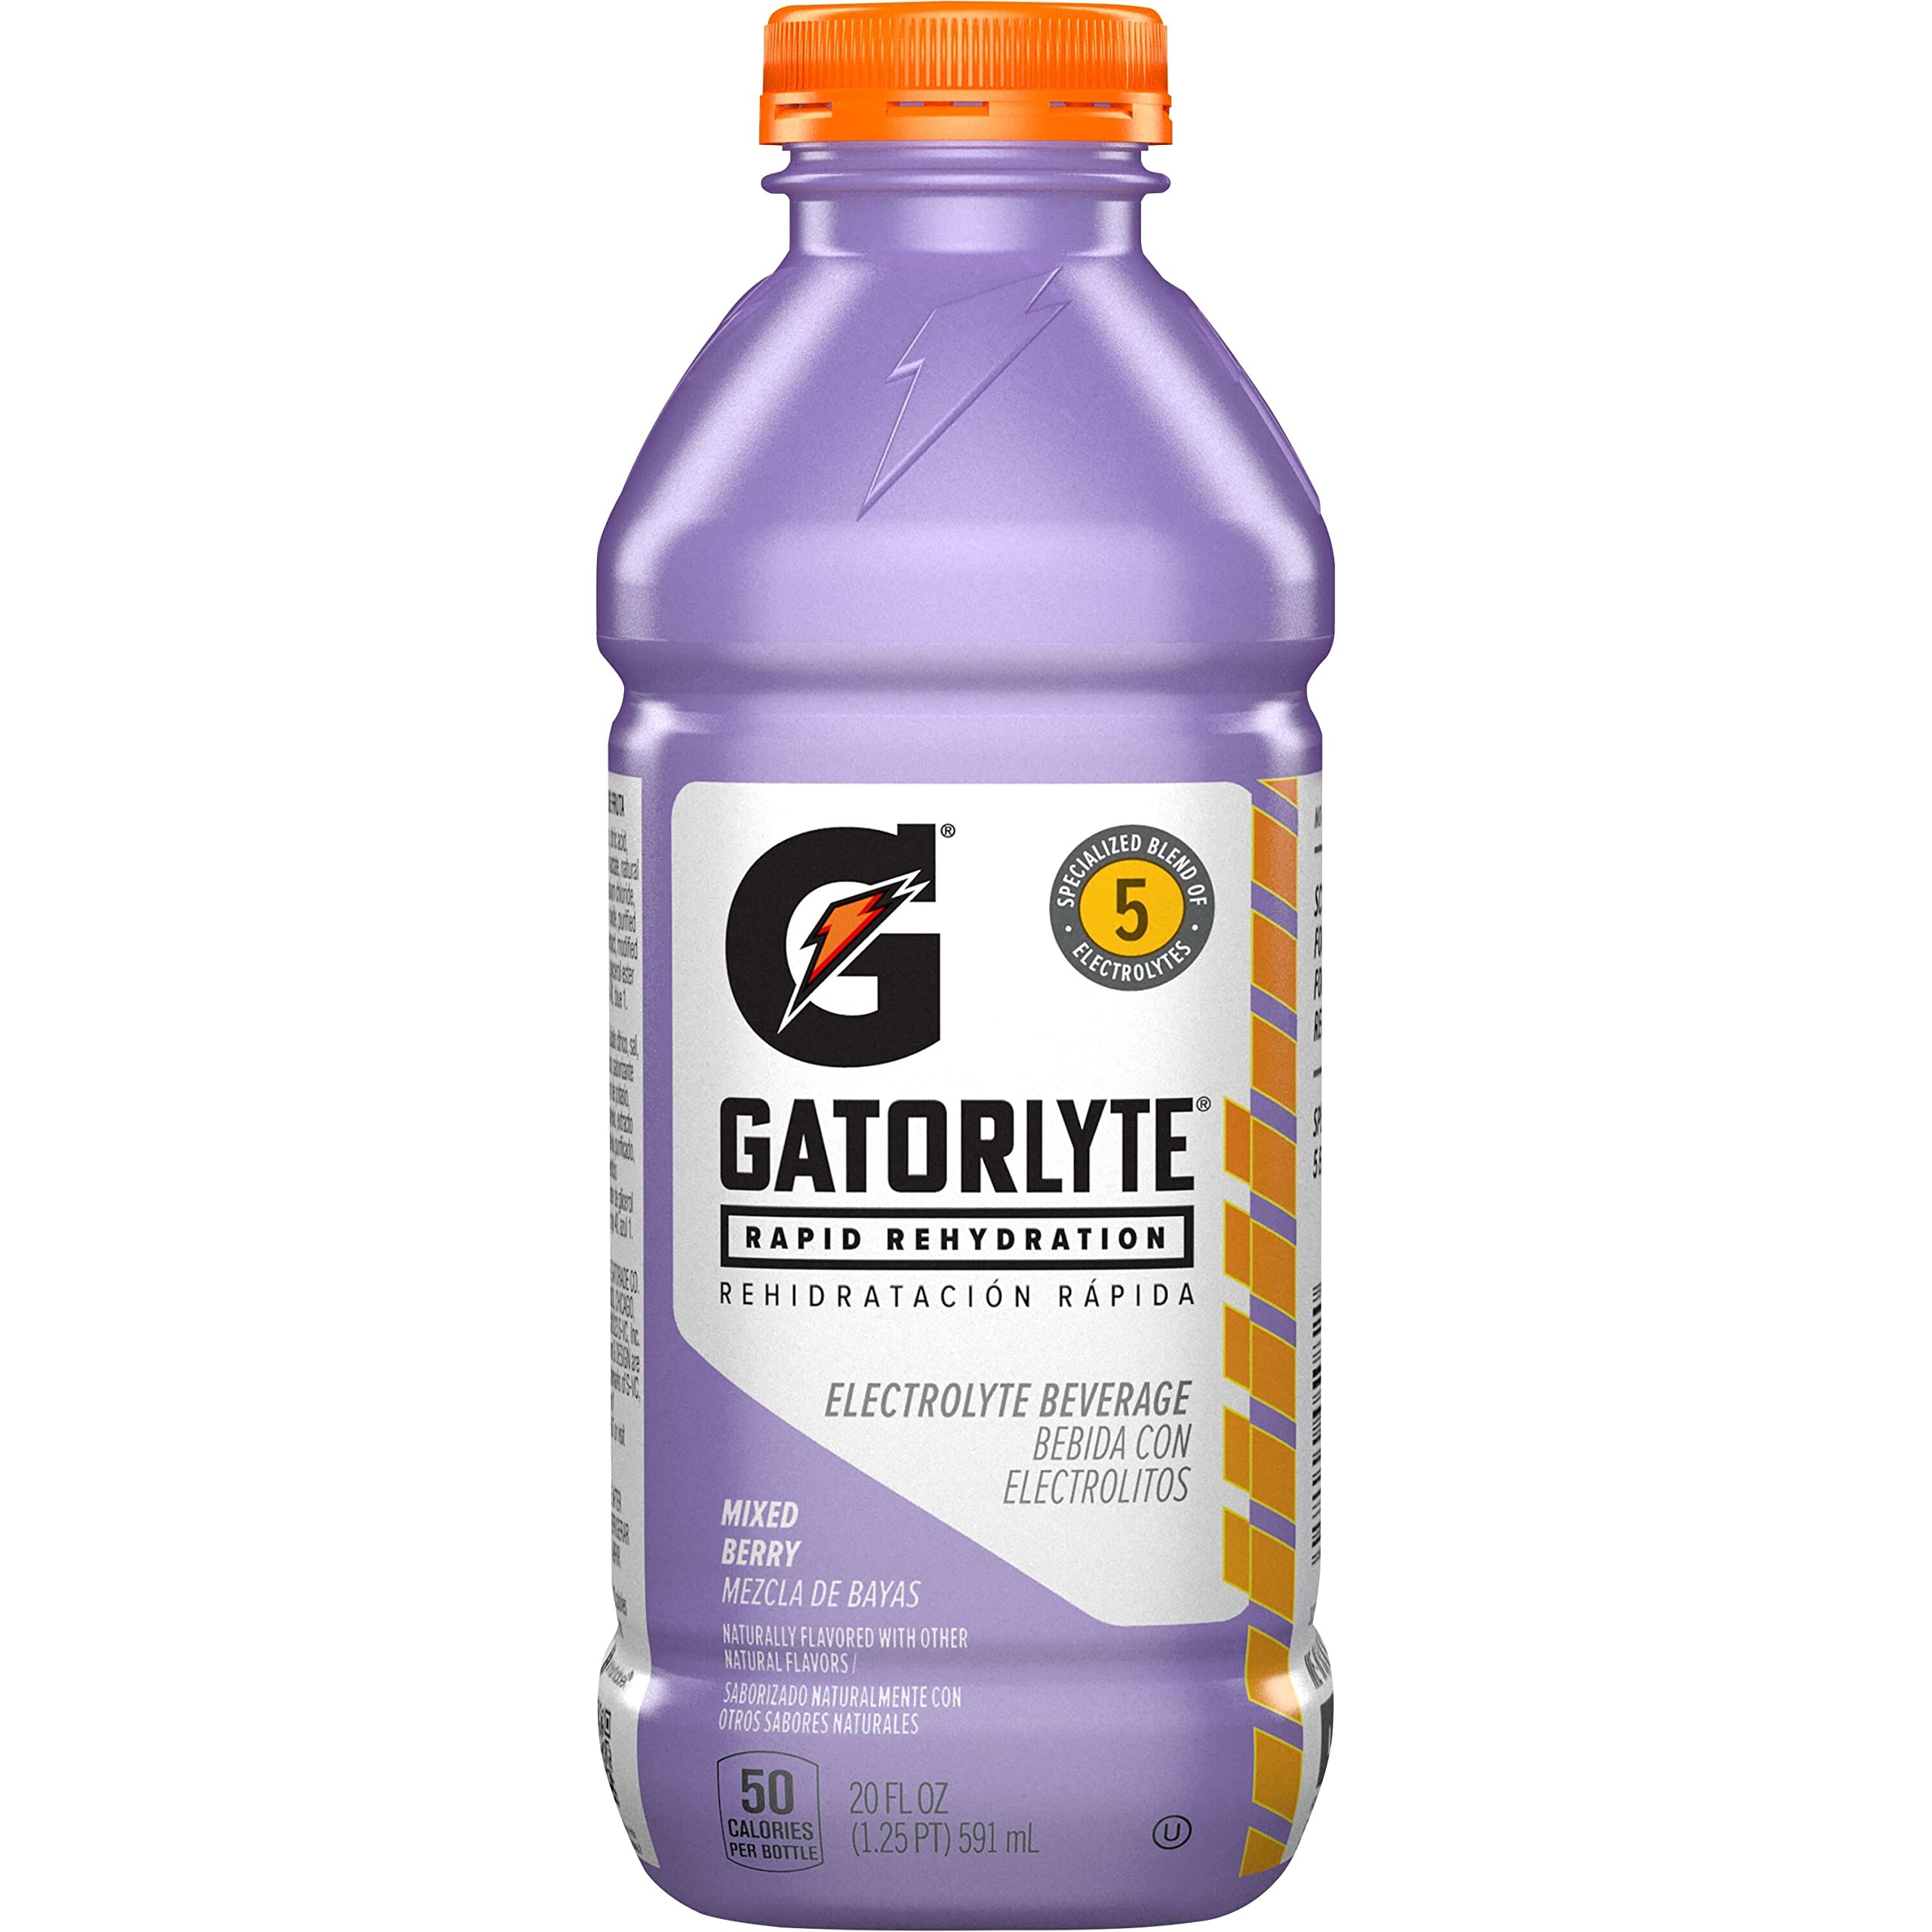
Item Name: Gatorlyte Rapid Rehydration Electrolyte Beverage, Mixed Berry, 20oz Bottle
Bullet Point 1: Premium Ingredients: Gatorade sports drink contains electrolytes and carbohydrates to help hydrate and replenish energy during and after workouts.
Bullet Point 2: Mixed Berry Flavor: Delicious berry flavored drink that provides a burst of fruity flavor.
Bullet Point 3: No Artificial Sweeteners: Gatorade sports drink is made without artificial sweeteners like aspartame and sucralose.
Bullet Point 4: Low Calorie: With only 25 calories per 8.4 fl oz can, Gatorade sports drink is a great low calorie option.
Bullet Point 5: Convenient Packaging: Comes in a 20 fl oz can that is easy to store and transport.
Product Description: Naturally flavored with other natural flavors. No artificial sweeteners or flavors. 50 Calories per bottle. 490 mg sodium, 350 mg potassium, 1,040 mg chloride, 105 mg magnesium, 120 mg calcium. Lower Sugar: 60% Less sugar than leading sports drink. Gatorlyte contains 12 g total sugars per 12 fl oz serving, the leading sports drink contains 34 g total sugars per 20 fl oz serving. Low calorie, 40 calories or less per 12 fl oz. Specialized blend of 5 electrolytes. Scientifically formulated for rapid rehydration. gatorade.com. SmartLabel: Scan for info call for info 1-800-884-2867. Comments? 1-800-884-2867 or visit gatorade.com.
Value: 20.0
Unit: Fl Oz

Price: 2.46